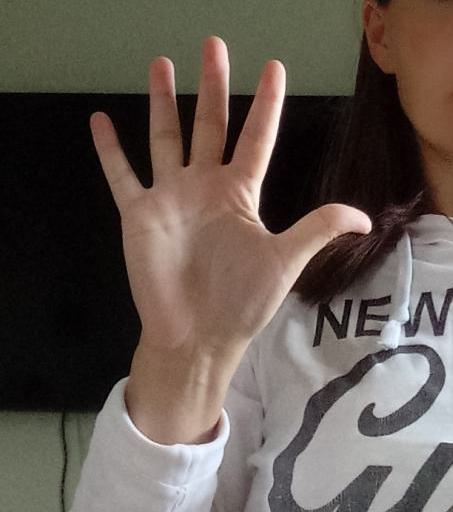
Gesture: palm